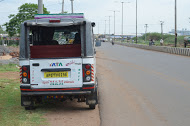
Vehicle type: Auto Rickshaws